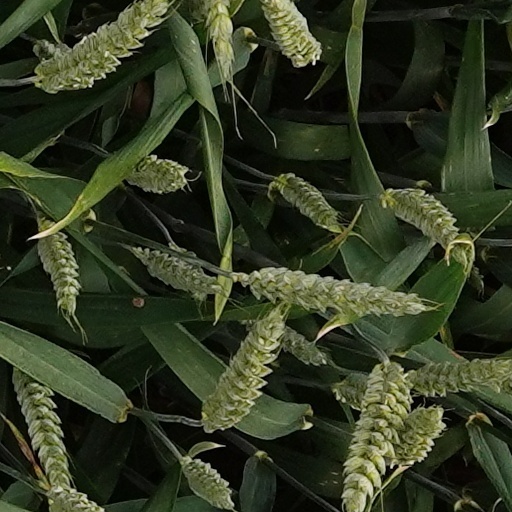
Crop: wheat